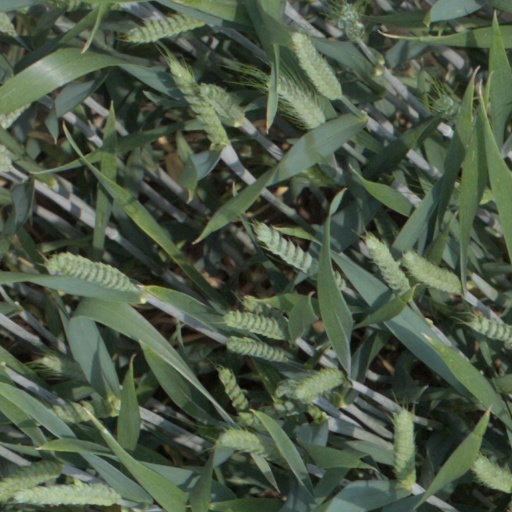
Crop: wheat